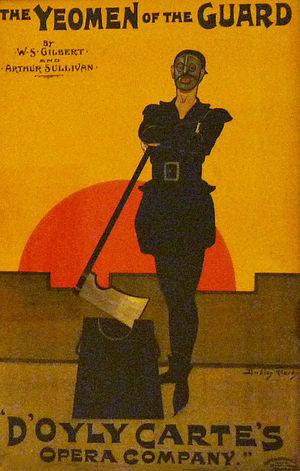
Dudley Hardy, affiche The Yeomen of the Guard, lithographie, Musée d'art moderne et contemporain de Strasbourg.
Dudley Hardy est un peintre et illustrateur anglais né à Sheffield le 15 janvier 1867 et mort à Londres le 11 août 1922.